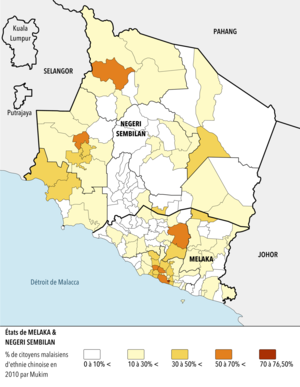
Proportion de citoyens malaisiens d'ethnie chinois par Mukim en 2010.
Negeri Sembilan, est un État de Malaisie. Il est situé au sud du Selangor et de Kuala Lumpur. À l'est il jouxte le Pahang et au sud, Malacca et Johor.